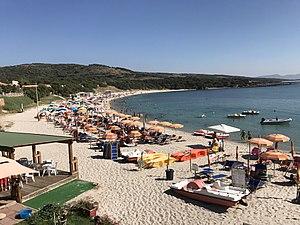
Image d'Isola Rossa, Sardaigne, Italie.